Constans II

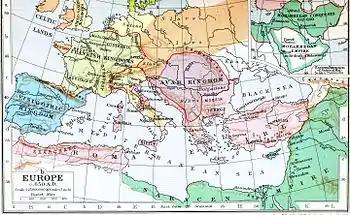
Byzantine Empire in 650 under Constans II

Under Constans, the Byzantines completely withdrew from Egypt in 642, and the third Rashidun caliph Uthman launched numerous attacks on the islands of the Mediterranean and Aegean Seas. A Byzantine fleet under the admiral Manuel occupied Alexandria again in 645, and the Alexandrians hailed him as a liberator, since the caliphate levied heavier taxes and showed less respect for their religion. However, Manuel squandered his time and popularity in plundering the countryside, and eventually the Arab army managed to force him to embark for home. The situation was complicated by the violent opposition to Monothelitism by the clergy in the west and the related rebellion of the Exarch of Carthage, Gregory the Patrician. The latter fell in battle against the army of caliph Uthman, and the region remained a vassal state under the Caliphate until civil war broke out and imperial rule was again restored.